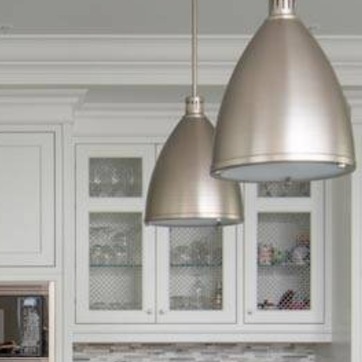
Material: metal